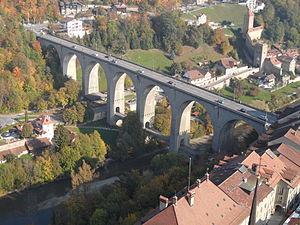
Face nord-ouest du pont de Zaehringen, surmontant la Sarine, à Fribourg. Vue prise depuis le clocher de la cathédrale.